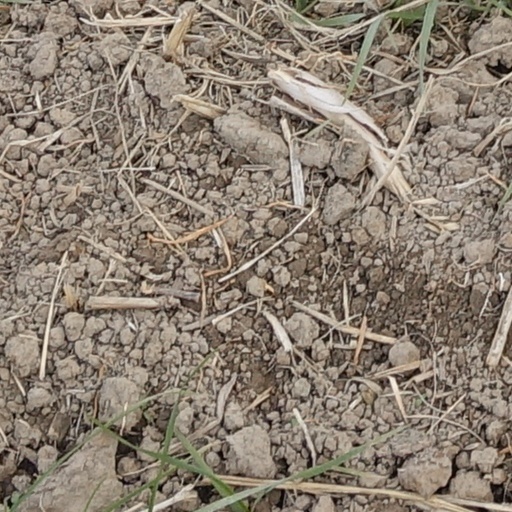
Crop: wheat